Daniel Haarbo

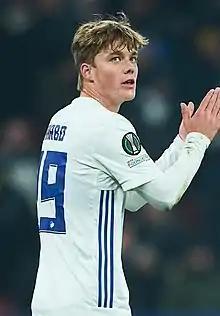
Bisgaard Haarbo in 2022

Daniel Bisgaard Haarbo (born 14 March 2003) is a Danish professional footballer who plays as a midfielder for Danish Superliga club Fredericia.